D. J. Durkin

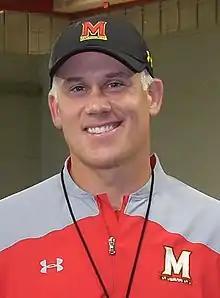
Durkin in August 2017

Daniel John Durkin (born January 15, 1978) is an American football coach who is the defensive coordinator for the Auburn Tigers. He was formerly the head coach for the University of Maryland. Durkin began serving as the head coach of the University of Maryland football team in 2015. Following the practice-related death of player Jordan McNair, Durkin was placed on leave in August 2018. Matt Canada was named acting head coach until further notice.